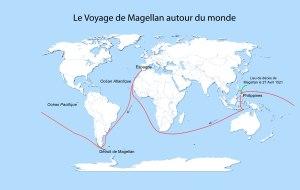
Les grandes découvertes sont la période historique qui s'étend du début du XVᵉ siècle jusqu'au début du XVIIᵉ siècle. Durant cette période, les monarchies et de riches compagnies commerciales européennes financent de grandes expéditions dans le but d'explorer le monde, cartographier la planète et établir des contacts directs avec l'Afrique, l'Amérique, l'Asie et l'Océanie. L'expression d’Âge des découvertes est également utilisée par les cartographes.